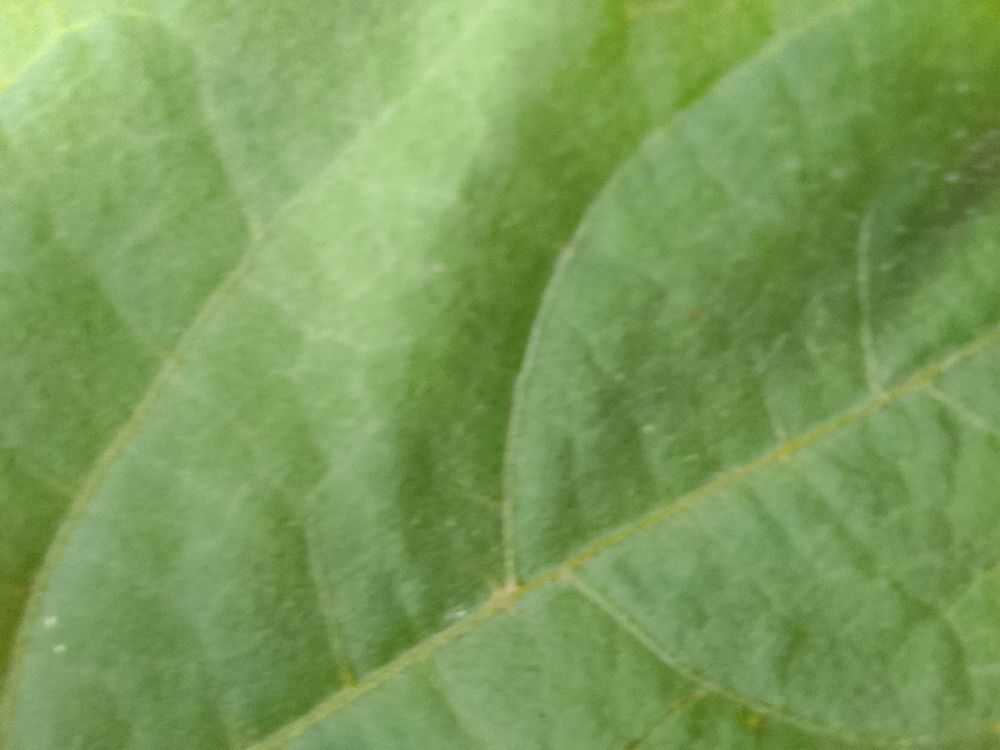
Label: healthy